Prehistoric Africa

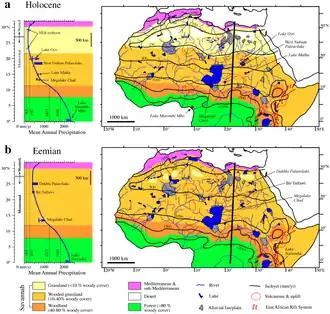
Vegetation and water bodies in early Holocene (top), between about 12,000 and 7,000 years ago, and Eemian (bottom)

Around 16,000 BC, from the Red Sea Hills to the northern Ethiopian Highlands, nuts, grasses and tubers were being collected for food. By 13,000 to 11,000 BC, people began collecting wild grains. This spread to Western Asia, which domesticated its wild grains, wheat and barley. Between 10,000 and 8000 BC, Northeast Africa was cultivating wheat and barley and raising sheep and cattle from Southwest Asia. A wet climatic phase in Africa turned the Ethiopian Highlands into a mountain forest. Omotic speakers domesticated enset around 6500–5500 BC. Around 7000 BC, the settlers of the Ethiopian highlands domesticated donkeys, and by 4000 BC domesticated donkeys had spread to Southwest Asia. Cushitic speakers, partially turning away from cattle herding, domesticated teff and finger millet between 5500 and 3500 BC.